Wolfe Island Wind Farm

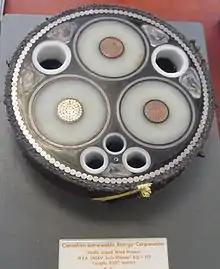
Cross section of submarine power cable used in Wolfe Island Wind Project. The world's first 3-core XLPE submarine cable to achieve a 245 kV voltage rating.

CREC has optioned a total of approximately 2513 hectares (6,209 acres) of land for the proposed wind development.